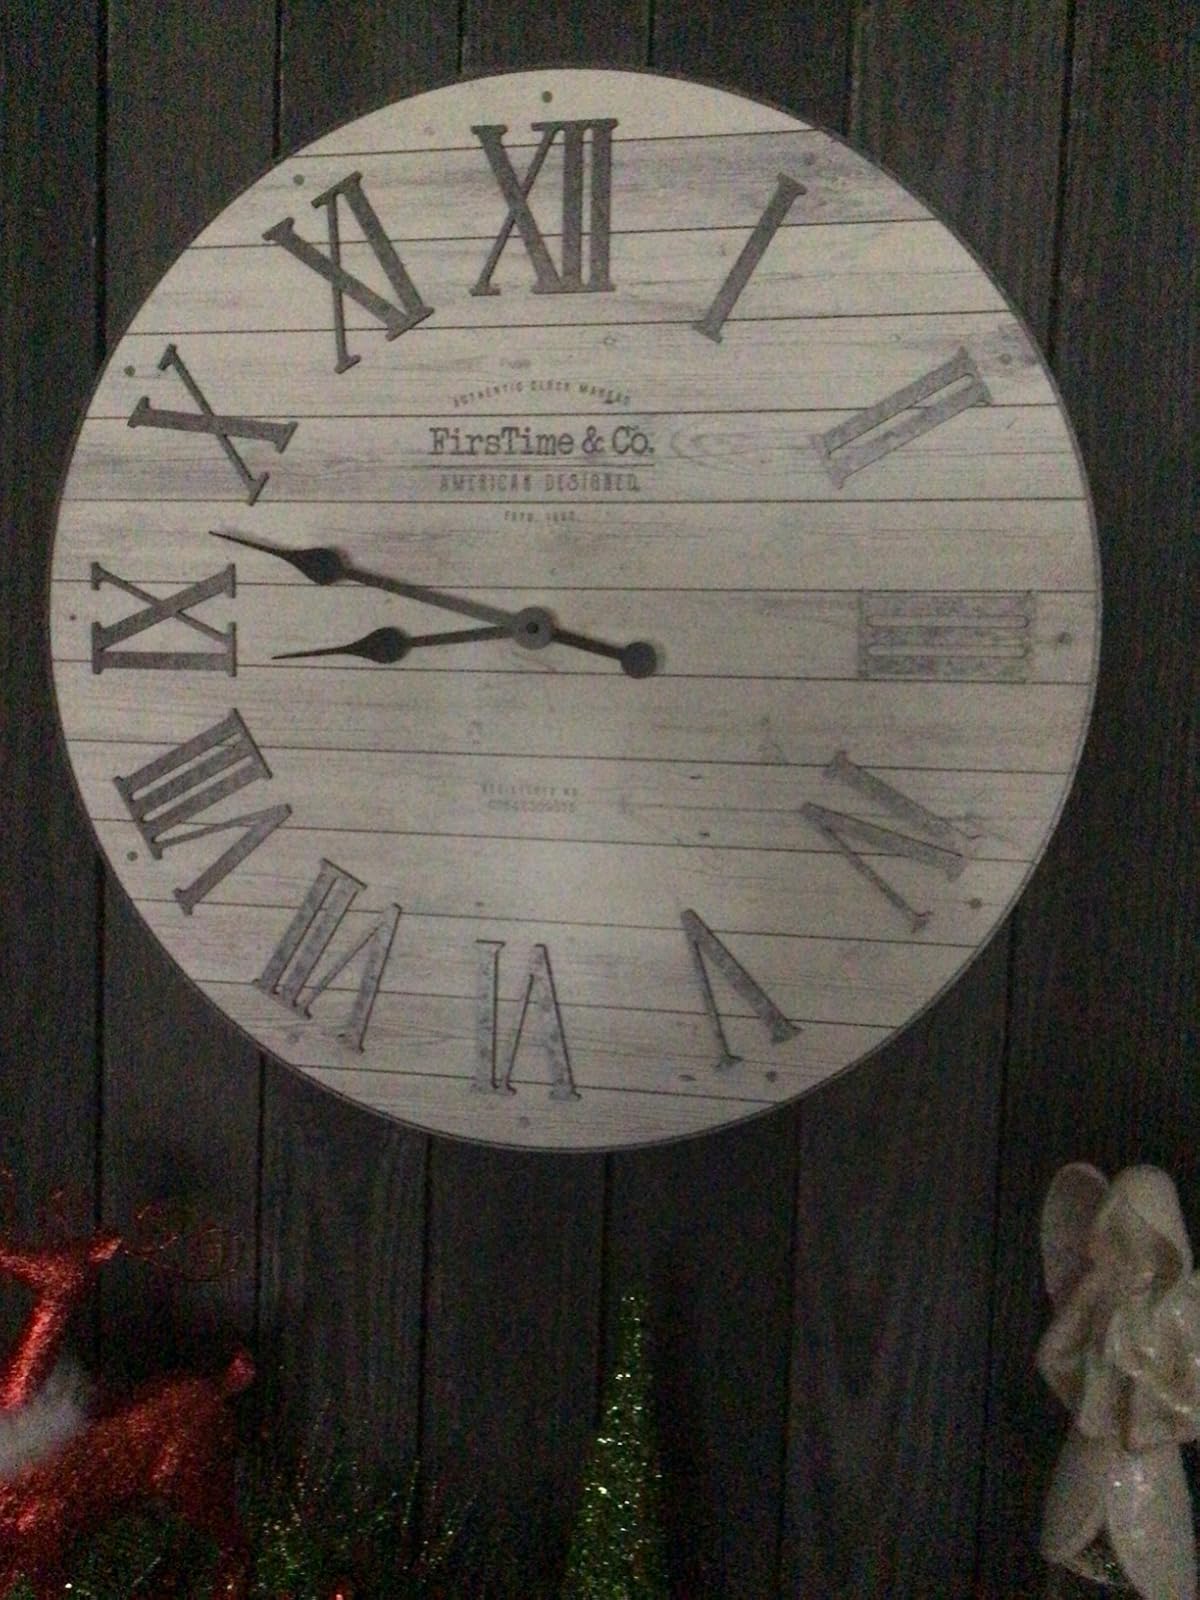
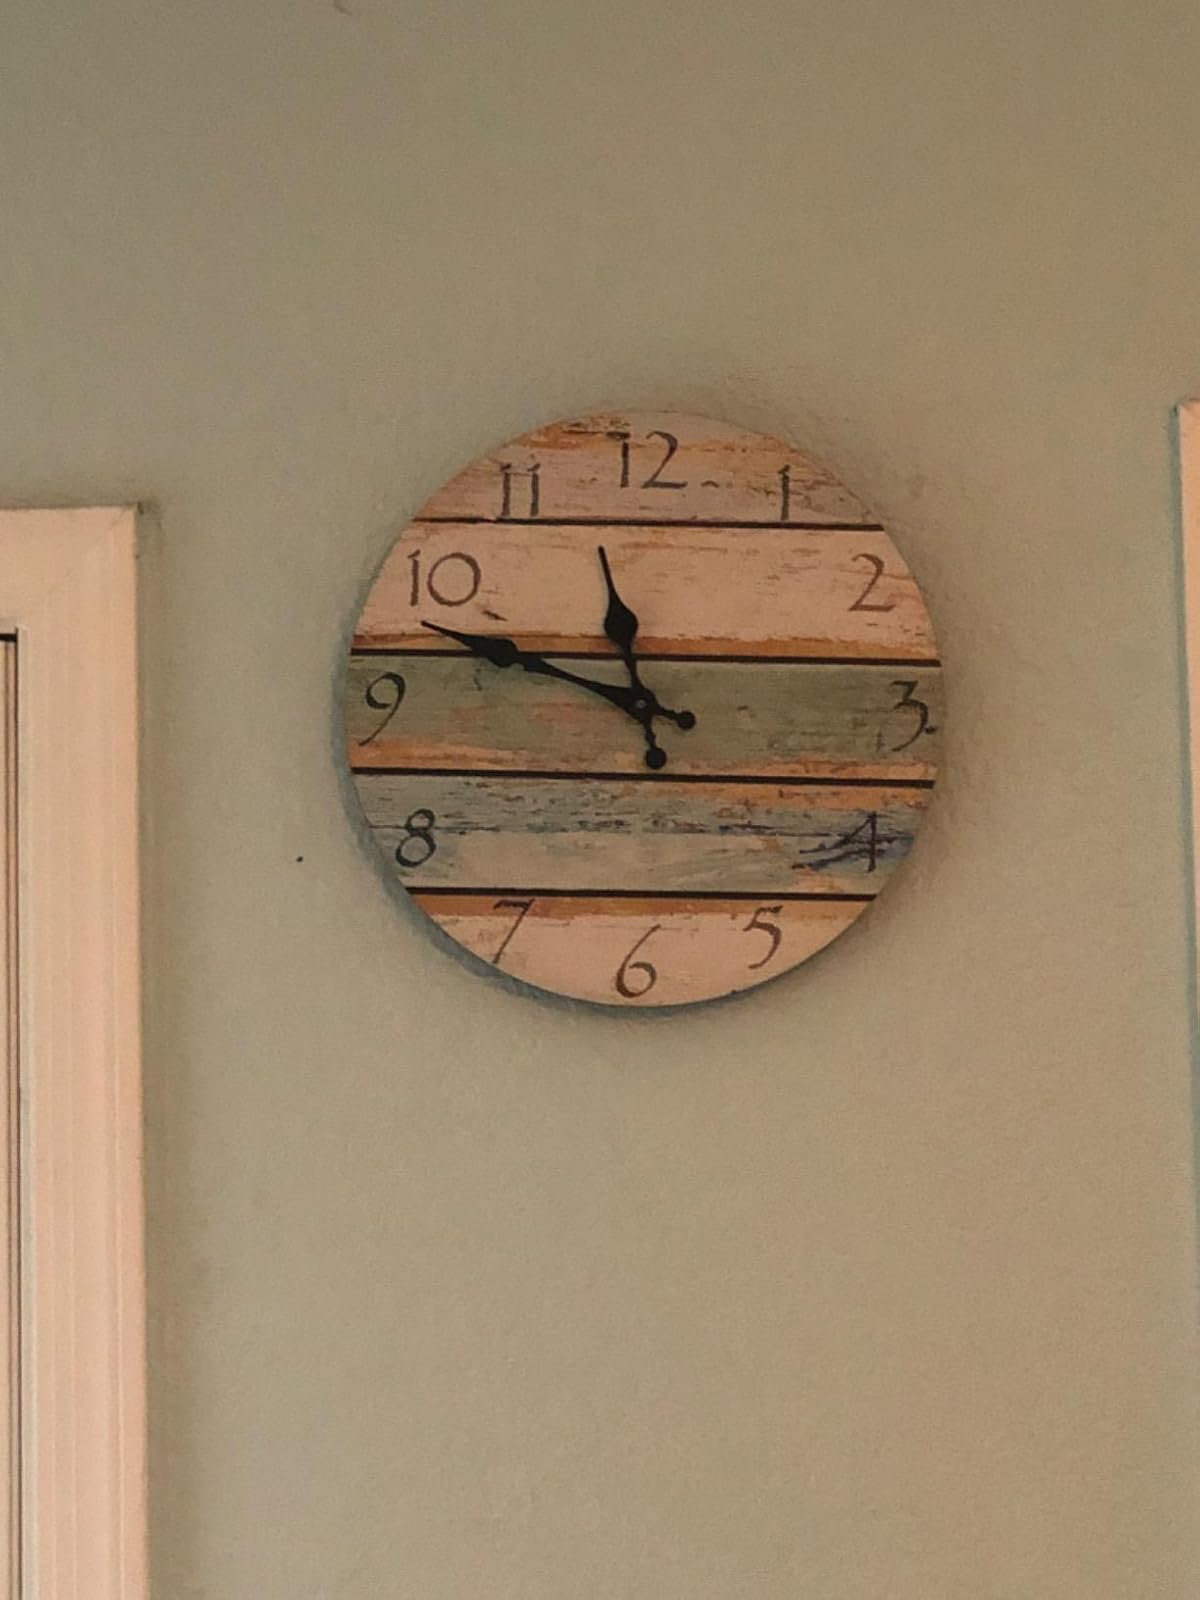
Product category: clock
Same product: no